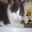
Label: cat